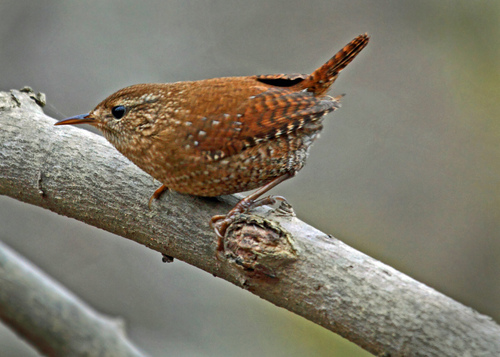
the bird has an orange wingbar, skinny thighs, and black eyering.
small, fat bird with a long, narrow beak and speckled white, brown, and red.
this bird is speckle pattern all over with a needle like bill.
this small brown bird has a long pointy beak.
a small sized bird that has tones of brown with a narrow pointed bill
this bird has wings that are brown an has a white belly
this bird has a black beak, rust and black secondaries, with a rust and pale yellow mottled breast.
a small brown bird, with a very thin sharp bill.
this tiny bird has a black bill and wings which are dark orange with black streaks.
this bird has a brown crown, brown primaries, and a brown belly.
Species: Winter Wren